Conway Hall

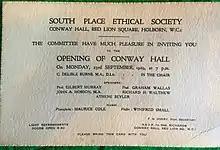
Invitation to the opening ceremony at Conway Hall, Red Lion Square. Monday 23 September 1929. Chaired by C. Delisle Burns. Speakers: Gilbert Murray, Graham Wallas, John A. Hobson, Richard H. Walthew, Athene Seyler. Music: Maurice Cole, Winifred Small.

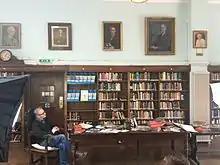
Photo of Conway Hall Library with comedian Robin Ince

The building was commissioned by the South Place Ethical Society, which had previously been accommodated in a chapel in South Place, near Finsbury Circus. The site they selected, in Red Lion Square, was a tenement, previously used as a factory belonging to James Perry, a pen and ink maker.